Sky position (RA, Dec in degrees): 192.857, 3.867
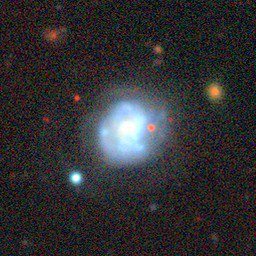
Galaxy morphology: Unbarred Tight Spiral Galaxies